Farès Hachi

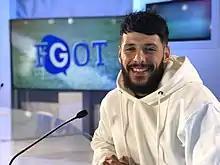

Farès Hachi (born 5 November 1989) is an Algerian professional footballer who currently plays for AS Lyon Duchère in the Championnat National.